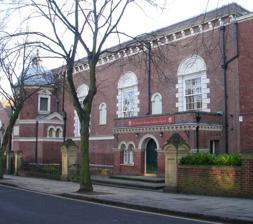
Building: St Austin's Church, Wakefield
Country: United Kingdom
Year built: 1828
Church in Wakefield, England St Austin's Church, Wakefield 53°41′13″N 1°30′07″W / 53.687072°N 1.501813°W / 53.687072; -1.501813 OS grid reference SE 32984 21281 Location Wakefield Country England Denomination Roman Catholic Website StMartinsWakefield.org History Status Active Founded 1827 ( 1827 ) Architecture Functional status Church building Heritage designation Grade II Designated 6 November 1969 Completed 1828 Administration Province Liverpool Diocese Leeds Deanery Wakefield & Pontefract Parish St Austin's and English Martyrs St Austin's Church is a Roman Catholic Church building in Wakefield , England. It is situated near where Northgate meets Marsh Way close to the city centre. It was founded in 1827 by the Society of Jesus and is a Grade II listed building. Foundation In 1824, plans were put into motion by the architect Joseph Ireland creating designs for the church. He was previously the architect for the chapel at Houghton Hall and worked with Joseph John Scoles . Two years later, a Jesuit priest, Fr John George Morris SJ, came to the parish to start a mission there. Construction of the church began the next year and on 4 March 1828 by the Vicar Apostolic of the Northern District , Thomas Smith . Expansion St Ignatius Church, South Ossett Extension In 1852, the Catholic population had increased to such an extent that the church needed to be extended and a school built to cope with larger congregation. The length of the church was increased and a balcony was added. In 1859, foundations for the school were laid. In the 1860s and 1870s the local Catholic population continued to rise and the church was again extended. The presbytery was moved to a separate house so that the church could be extended into the previous one. In 1878, a lady chapel, designed by Joseph Hansom was added to St Austin's. Daughter church In December 1877, the parish need to expand, because numbers were increasing and it was too spread out geographically. It was decided that the Jesuits would build a new chapel, in South Ossett so the Catholics there would not have to travel to Wakefield for Mass every Sunday. The church was St Ignatius and was dedicated to Ignatius of Loyola . It became a church and a parish in 1910 when it was handed over the Diocese of Leeds . The church that replaced the chapel was built in 1933 and it still remains as a parish. In 1931, the Jesuits handed over St Austin's parish to the Diocese of Leeds who continue to serve the church. Parish In 2008, the parish of English Martyrs (created in 1932) merged with St Austin's to form the parish of St Martin de Porres, which was subsequently renamed St Austin's and English Martyrs Parish. St Austin's Church has four Sunday Masses, one on Saturday evening at 6:15 pm, 8:15 am and 11:00 am on Sunday morning at another at 6:00 pm on Sunday evening. English Martyrs Church has one Sunday Mass at 9:30 am. The two nearby school, St Austin's Catholic Primary School and English Martyrs Catholic Primary School, have a relationship with the parish and both state that they offer "a Catholic education within a Christian community". See also Society of Jesus John Wilson (bishop) References ^ British listed buildings retrieved 16 December 2013 ^ a b c Parfish History from StMartinsWakefield.org, ^ Taken up in Grace retrieved 11 March 2014 ^ Parishes from Diocese of Leeds retrieved 5 February 2014 ^ St Austin's Catholic Primary School, Wakefield retrieved 5 February 2014 ^ English Martyrs Catholic Primary School, Wakefield retrieved 5 February 2014 External links Wikimedia Commons has media related to St Austin's Church, Wakefield . St Austin's and English Martyrs Parish site St Ignatius Parish site v t e Roman Catholic Diocese of Leeds Roman Catholic Bishops of Leeds I: Robert Cornthwaite II: William Gordon III: Joseph Robert Cowgill IV: Henry John Poskitt V: John Carmel Heenan VI: George Patrick Dwyer VII: Gordon Wheeler VIII: David Konstant IX: Arthur Roche (Bishop Emeritus) X: Marcus Stock Parishes Leeds Cathedral - Cathedral Church of St Anne Blessed John Henry Newman, Leeds Holy Redeemer, Huddersfield St Edward's, Clifford St Ignatius, Ossett St Jeanne Jugan, Leeds St Joseph's, Bradford St Austin's and English Martyrs, Wakefield St Mary's, Halifax St Patrick's, Leeds St Robert's, Harrogate St Wilfrid's Church, Ripon St Stephen's, Skipton St Joseph's Wetherby Leeds Trinity University Patronal Feasts of the Diocese Our Lady of Perpetual Succour (27 June) St Wilfrid (12 October) Schools All Saints, Huddersfield Cardinal Heenan, Meanwood Corpus Christi, Leeds Leeds Trinity University Mount St Mary's, Leeds Notre Dame, Leeds St Bede's & St Joseph's, Bradford St Catherine's, Halifax St John Fisher, Dewsbury St John Fisher, Harrogate St John's School for the Deaf, Boston Spa St Mary's Menston St Thomas à Becket, Wakefield St Wilfrid's, Featherstone See also: Bradford Girls' Choir The Bishop Wheeler Catholic Academy Trust Mount St Mary's Church, Leeds Diocese of Beverley Catholicism portal Yorkshire portal v t e Society of Jesus in Great Britain Schools Primary schools St Mary's Hall St Joseph's Primary School Barlborough Hall School St Aloysius' College Junior School St John's Beaumont School Donhead Preparatory School Secondary schools Stonyhurst College Mount St Mary's College St Aloysius' College Wimbledon College St Ignatius College, Enfield Former St Peter's Catholic School, Bournemouth The Campion School St Michael's College, Leeds St Francis Xavier's College, Liverpool Beaumont College, Old Windsor Preston Catholic College Hodder Place, Stonyhurst St Aidan's Catholic School, Sunderland Institutes Campion Hall, Oxford Laudato Si' Research Institute London Jesuit Centre Former Campion House College, Osterley Harlaxton Manor Heythrop Park Heythrop College, University of London Parkstead House Woodhall House, Juniper Green Churches Parishes Church of the Immaculate Conception, Farm Street St Ignatius Church, Stamford Hill St Anselm's Church, Southall St Dominic's Church, Newcastle St Wilfrid's Church, Preston St Aloysius Church, Glasgow Sacred Heart Church, Edinburgh St Peter's Church, Stonyhurst Chaplaincies Church of the Holy Name of Jesus, Manchester Oxford University Catholic Chaplaincy Former Sacred Heart Church, Accrington Sacred Heart Church, Blackpool Corpus Christi Church, Boscombe Sacred Heart Church, Bournemouth St Mary on the Quay, Bristol Corpus Christi Church, Brixton St Edmund's Church, Bury St Edmunds Annunciation Church, Chesterfield Holy Trinity Church, Chipping Norton St Mary Church, Clayton-le-Moors St Michael and St John Church, Clitheroe St David's Church, Dalkeith St Mary's Church, Great Yarmouth St Francis Xavier Church, Hereford St Winefride's Church, Holywell Our Lady of Lourdes Church, Leeds Sacred Heart Church, Leeds St Joseph's Church, Leigh Our Lady of Ransom and the Holy Souls Church, Llandrindod Wells Our Lady Star of the Sea Church, Lowestoft St Aloysius Gonzaga Church, Oxford Our Lady Help of Christians Church, Portico Our Lady Immaculate and St Joseph Church, Prescot St Ignatius Church, Preston St Walburge's Church, Preston St Joseph and St Francis Xavier Church, Richmond Our Lady of the Assumption Church, Rhyl St Joseph Church, Roehampton Holy Cross Church, St Helens Church of St Mary, Lowe House, St Helens St Stephen's Church, Skipton St Ignatius Church, South Ossett Church of the Immaculate Conception, Spinkhill St Austin's Church, Wakefield St John's Church, Wigan Sacred Heart Church, Wimbledon Christ the King Church, Wimbledon Park St Winefride Church, South Wimbledon St George's Church, Worcester Spirituality Residential St Beuno's Jesuit Spirituality Centre Non-residential London Jesuit Centre Edinburgh Jesuit Centre Ignatian Spirituality Centre, Glasgow Former Corby Hall Loyola Hall See also Pray As You Go Thinking Faith The Way Jesuit Missions UK Jesuit Refugee Service List of Jesuit sites in Britain Catholicism portal Great Britain portal v t e Wakefield West Yorkshire Areas Eastmoor Outwood Sandal Stanley Wrenthorpe Buildings and structures ABC Cinema The Art House Belle Vue Stadium Chantry Chapel of St Mary the Virgin, Wakefield Clayton Hospital Elizabethan Gallery Sandal Castle St Austin's Church St John the Baptist Church The Hepworth Wakefield Theatre Royal Wakefield Cathedral Wakefield County Hall Wakefield Court House Wakefield Exchange Wakefield Mechanics' Institute Wakefield Museum Wakefield Old Town Hall Wakefield One Wakefield Town Hall West Yorkshire History Centre Education Wakefield College Political divisions Wakefield and Rothwell (UK Parliament constituency) Ossett and Denby Dale (UK Parliament constituency) City of Wakefield Politicians Arthur Creech Jones ( Lab ) Walter Harrison ( Lab ) David Hinchliffe ( Lab ) Mary Creagh ( Lab ) Imran Ahmad Khan ( Con / Ind ) Simon Lightwood ( Lab ) Railway stations Wakefield Westgate railway station Wakefield Kirkgate railway station Outwood railway station Sandal and Agbrigg railway station Retail The Ridings Centre Trinity Walk Sport Wakefield Trinity Other information Wakefield bus station Category listings